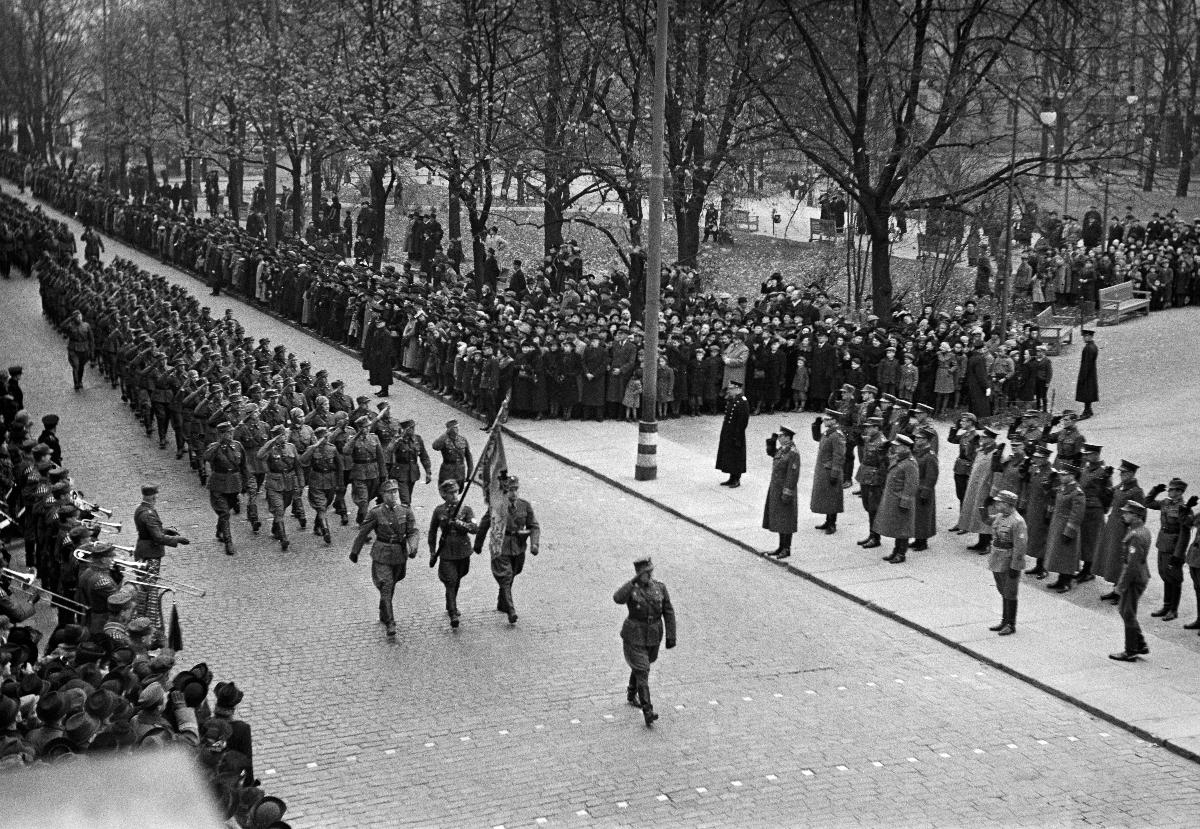
Reserviupseerijuhlat
Reservofficersfesten; Reservist Officers Festival
sisällön kuvaus: Reserviupseerijuhlat Helsingissä 20.10.1940. Reserviupseerit marssivat Pohjoisesplanadilla. content description: Reservist officers festival in Helsinki 20.10.1940. The reserve officers march on Northern Esplanade. innehållsbeskrivning: Reservofficersfesten i Helsingfors 20.10.1940. Reservofficerarnas festtåg på Norra Esplanaden.
Kuvaaja: Sundström, Hugo, kuvaaja
Vuosi: 1940
Paikka: Suomi, Uusimaa, Helsinki
Aiheet: HBL; reserviupseerit; kulkueet; reserve officers; reservist officers; processions; reservofficerare; festtåg; kortege; processioner